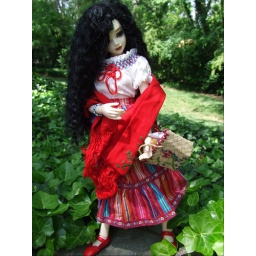
Vintage bag, Juju's Dolly mall shoes in Sharmin size; Leeda wig in black from Jpop